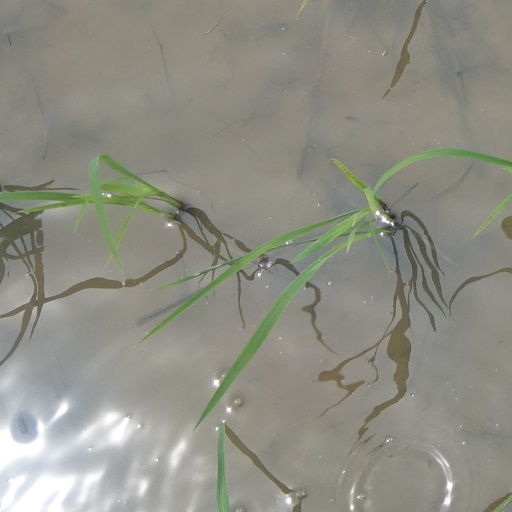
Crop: rice